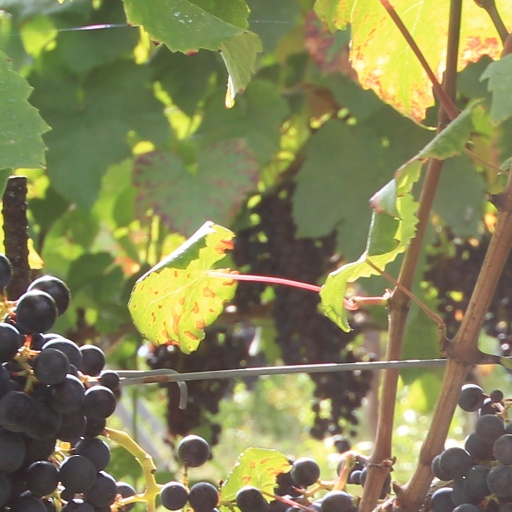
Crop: grape